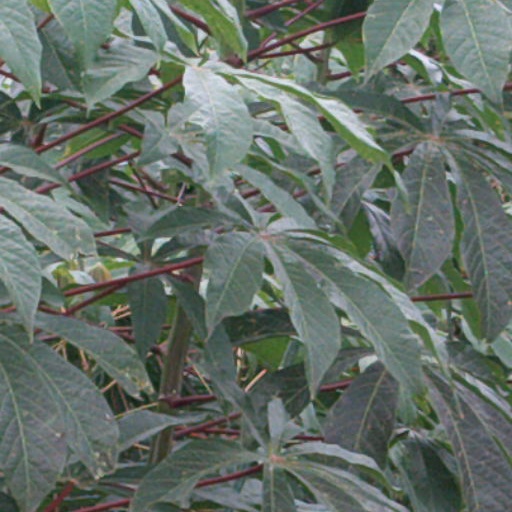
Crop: cassava